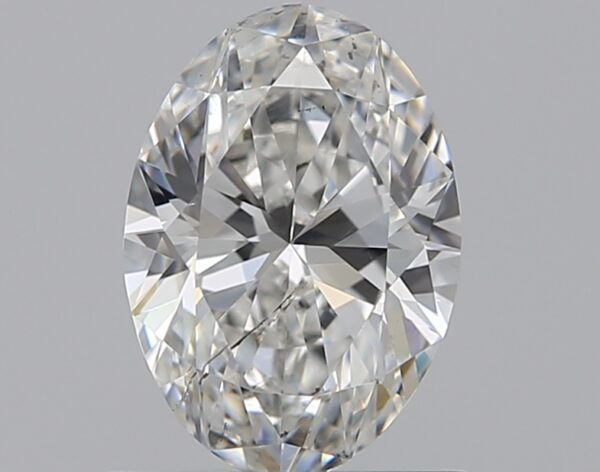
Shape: oval
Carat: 0.7
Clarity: SI1
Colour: F
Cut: EX
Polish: EX
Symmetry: VG
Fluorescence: N
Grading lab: GIA
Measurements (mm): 7.04 x 5 x 3.09